British passport

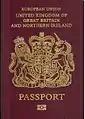
Series A biometric British passport

In the late 1990s, ICAO's Technical Advisory Group began developing a new standard for storing biometric data (e.g. photo, fingerprints, iris scan) on a chip embedded in a passport. The September 11 attacks involving the hijacking of commercial airliners led to the rapid incorporation of the group's technical report into ICAO Doc 9303.